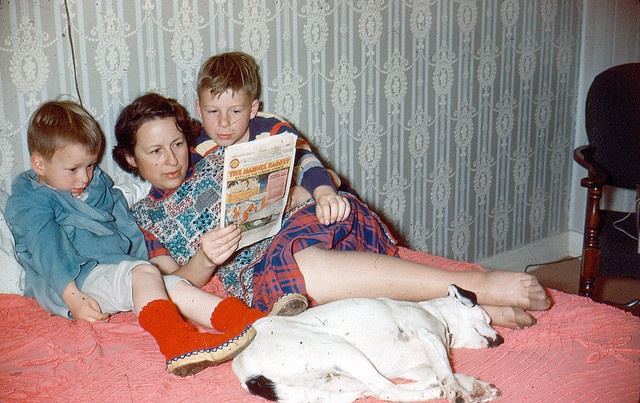
A woman and two boys are laying on a bed looking at a magazine with a dog at the foot of the bed.
A woman sitting between two boys with a dog near them.
a woman and two kids read a book in bed with a dog
A woman and two boys lay on a bed with a white dog and look at a magazine.
This is a picture of a mom reading a story to her children.